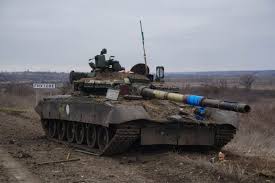
Label: Tank